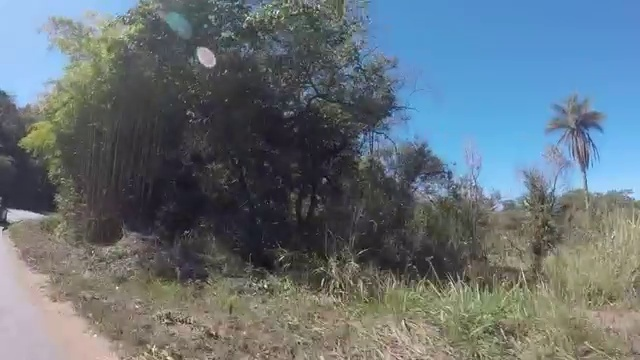
Fire: no
Smoke: no